Nostra aetate

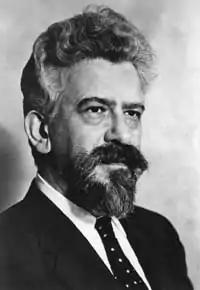
Rabbi Abraham Joshua Heschel dialogued closely with Cardinal Bea on the development of the document. He was selected by the American Jewish Committee to represent the position of Judaism.

The main aims of Heschel and the Jewish side had been to encourage the alteration of the Catholic presentation of Jewish responsibility in regards to the trial and crucifixion of Jesus Christ (what is sometimes known as Jewish deicide). And in addition to this, the Jewish side wanted a stop to any efforts; whether peaceful or not; at converting Jews to Christianity. While Cardinal Bea was highly sympathetic, attempting to present this within a framework of Catholic doctrinal orthodoxy, which it would require to pass through the council was proving difficult to achieve, for a number of reasons. Specifically, the Gospel of Matthew mentions the blood curse and the Gospel of John many similar themes. In addition to this, the Magisterium of the Catholic Church traditionally affirmed "Extra Ecclesiam nulla salus" and that the covenant with God, since Jesus Christ was exclusively with the Christians and that the Catholic Church is the New Israel (superseding any ancestry-based Old Covenant; rendering Jewish rites null and void). These teachings had passed down through the Gospels, many Church Fathers, Doctors of the Church and Ecumenical Councils over numerous centuries. Nevertheless, Cardinal Bea, with the blessing of Roncalli intended to press forward at the Second Session with these proposed changes. It had been decided that, after the setback of the Wardi affair, the schema, now entitled "On the Attitude of Catholics Toward Non-Christians and Especially Toward Jews" would be incorporated as a fourth chapter under a document "On Ecumenism"; this while a minor setback, was still satisfactory to its proposers because the drafting of that document also fell under the control of Bea's Secretariat.